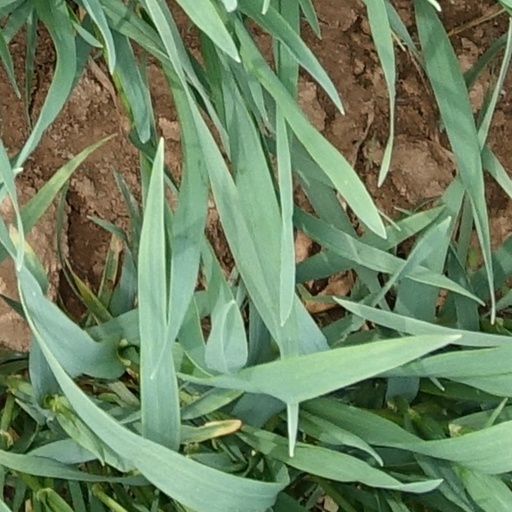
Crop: wheat